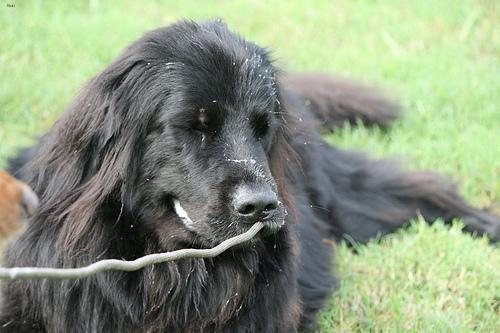
newfoundland